Ferdowsi millennial celebration in Berlin

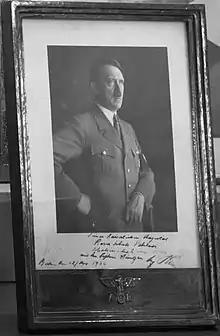

Dr. Wiegand, the head of the German Archaeological Institute, was the first lecturer. He praised the great Persian epics and the ancient Iranian culture and how Ferdowsi summoned all these ancient stories in his masterpiece, Shahnameh. Then Prof. Dr. Theodor Vahlen as the Deputy of Reichserziehungsminister Dr. Bernhard Rust, made a speech. He said that the German Reich is very happy to have the opportunity to show its friendship towards the Imperial Iranian government through holding these ceremonies in honor of Ferdowsi and to show how well the German Reich respects the Iranian culture. He said that, we know the National Socialism is misunderstood by many people, but I want to reaffirm once again that the National Socialist government of Germany has no hostility with the foreign cultures and we deeply respect other cultures as long as they respect our German culture. All children of the oriental countries are welcome in Germany to study in our universities and to learn about German culture. We want them to feel at home while they are studying in our country. He also said that the German and Persian folks have a same root and both are Indo-Germanic people. In the end, he praised and hailed Reza Shah Pahlavi for his efforts toward modernization of Iran.